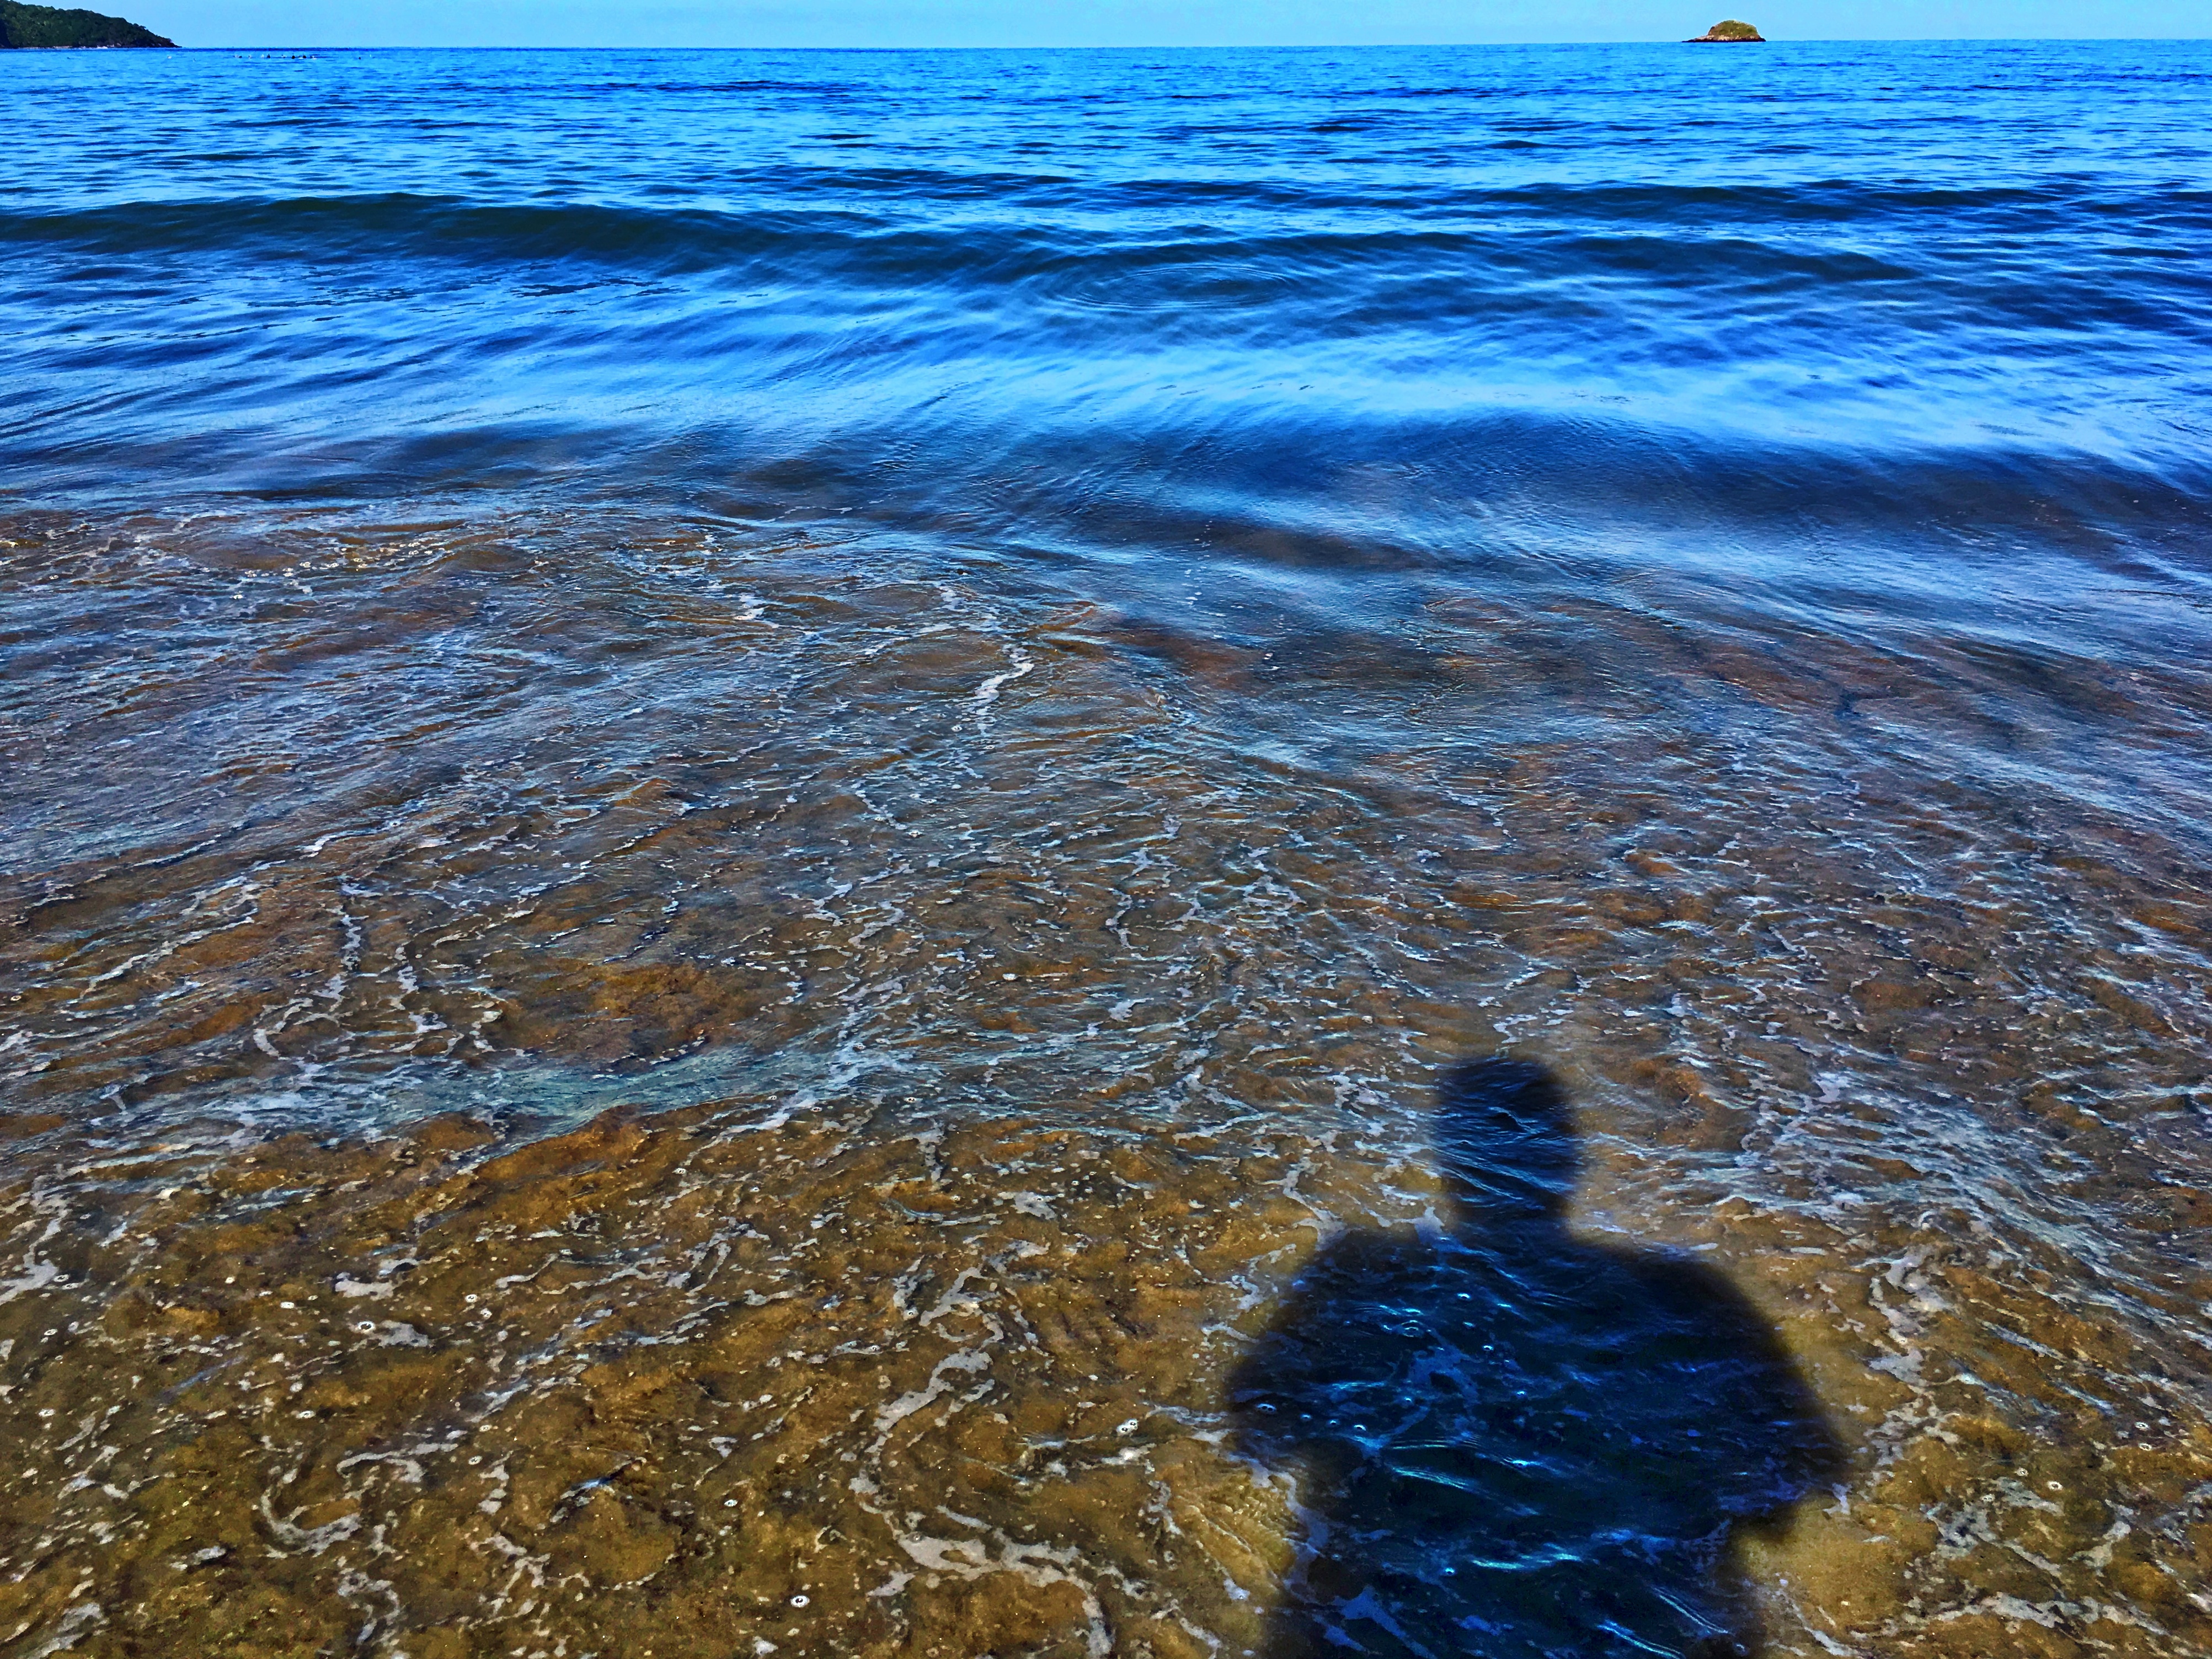
beach, sea, coast, water, sand, rock, ocean, horizon, shore, wave, terrain, material, body of water, habitat, wind wave